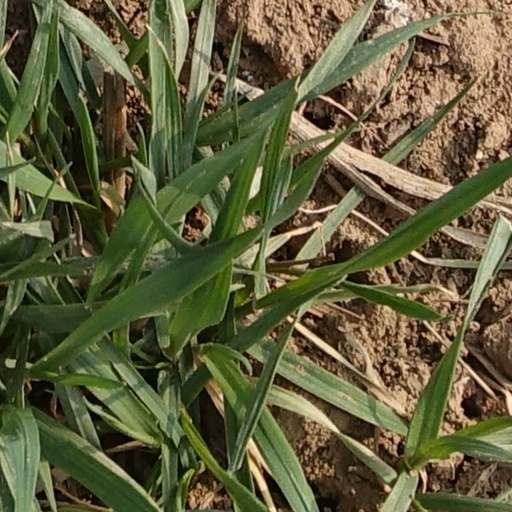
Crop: wheat